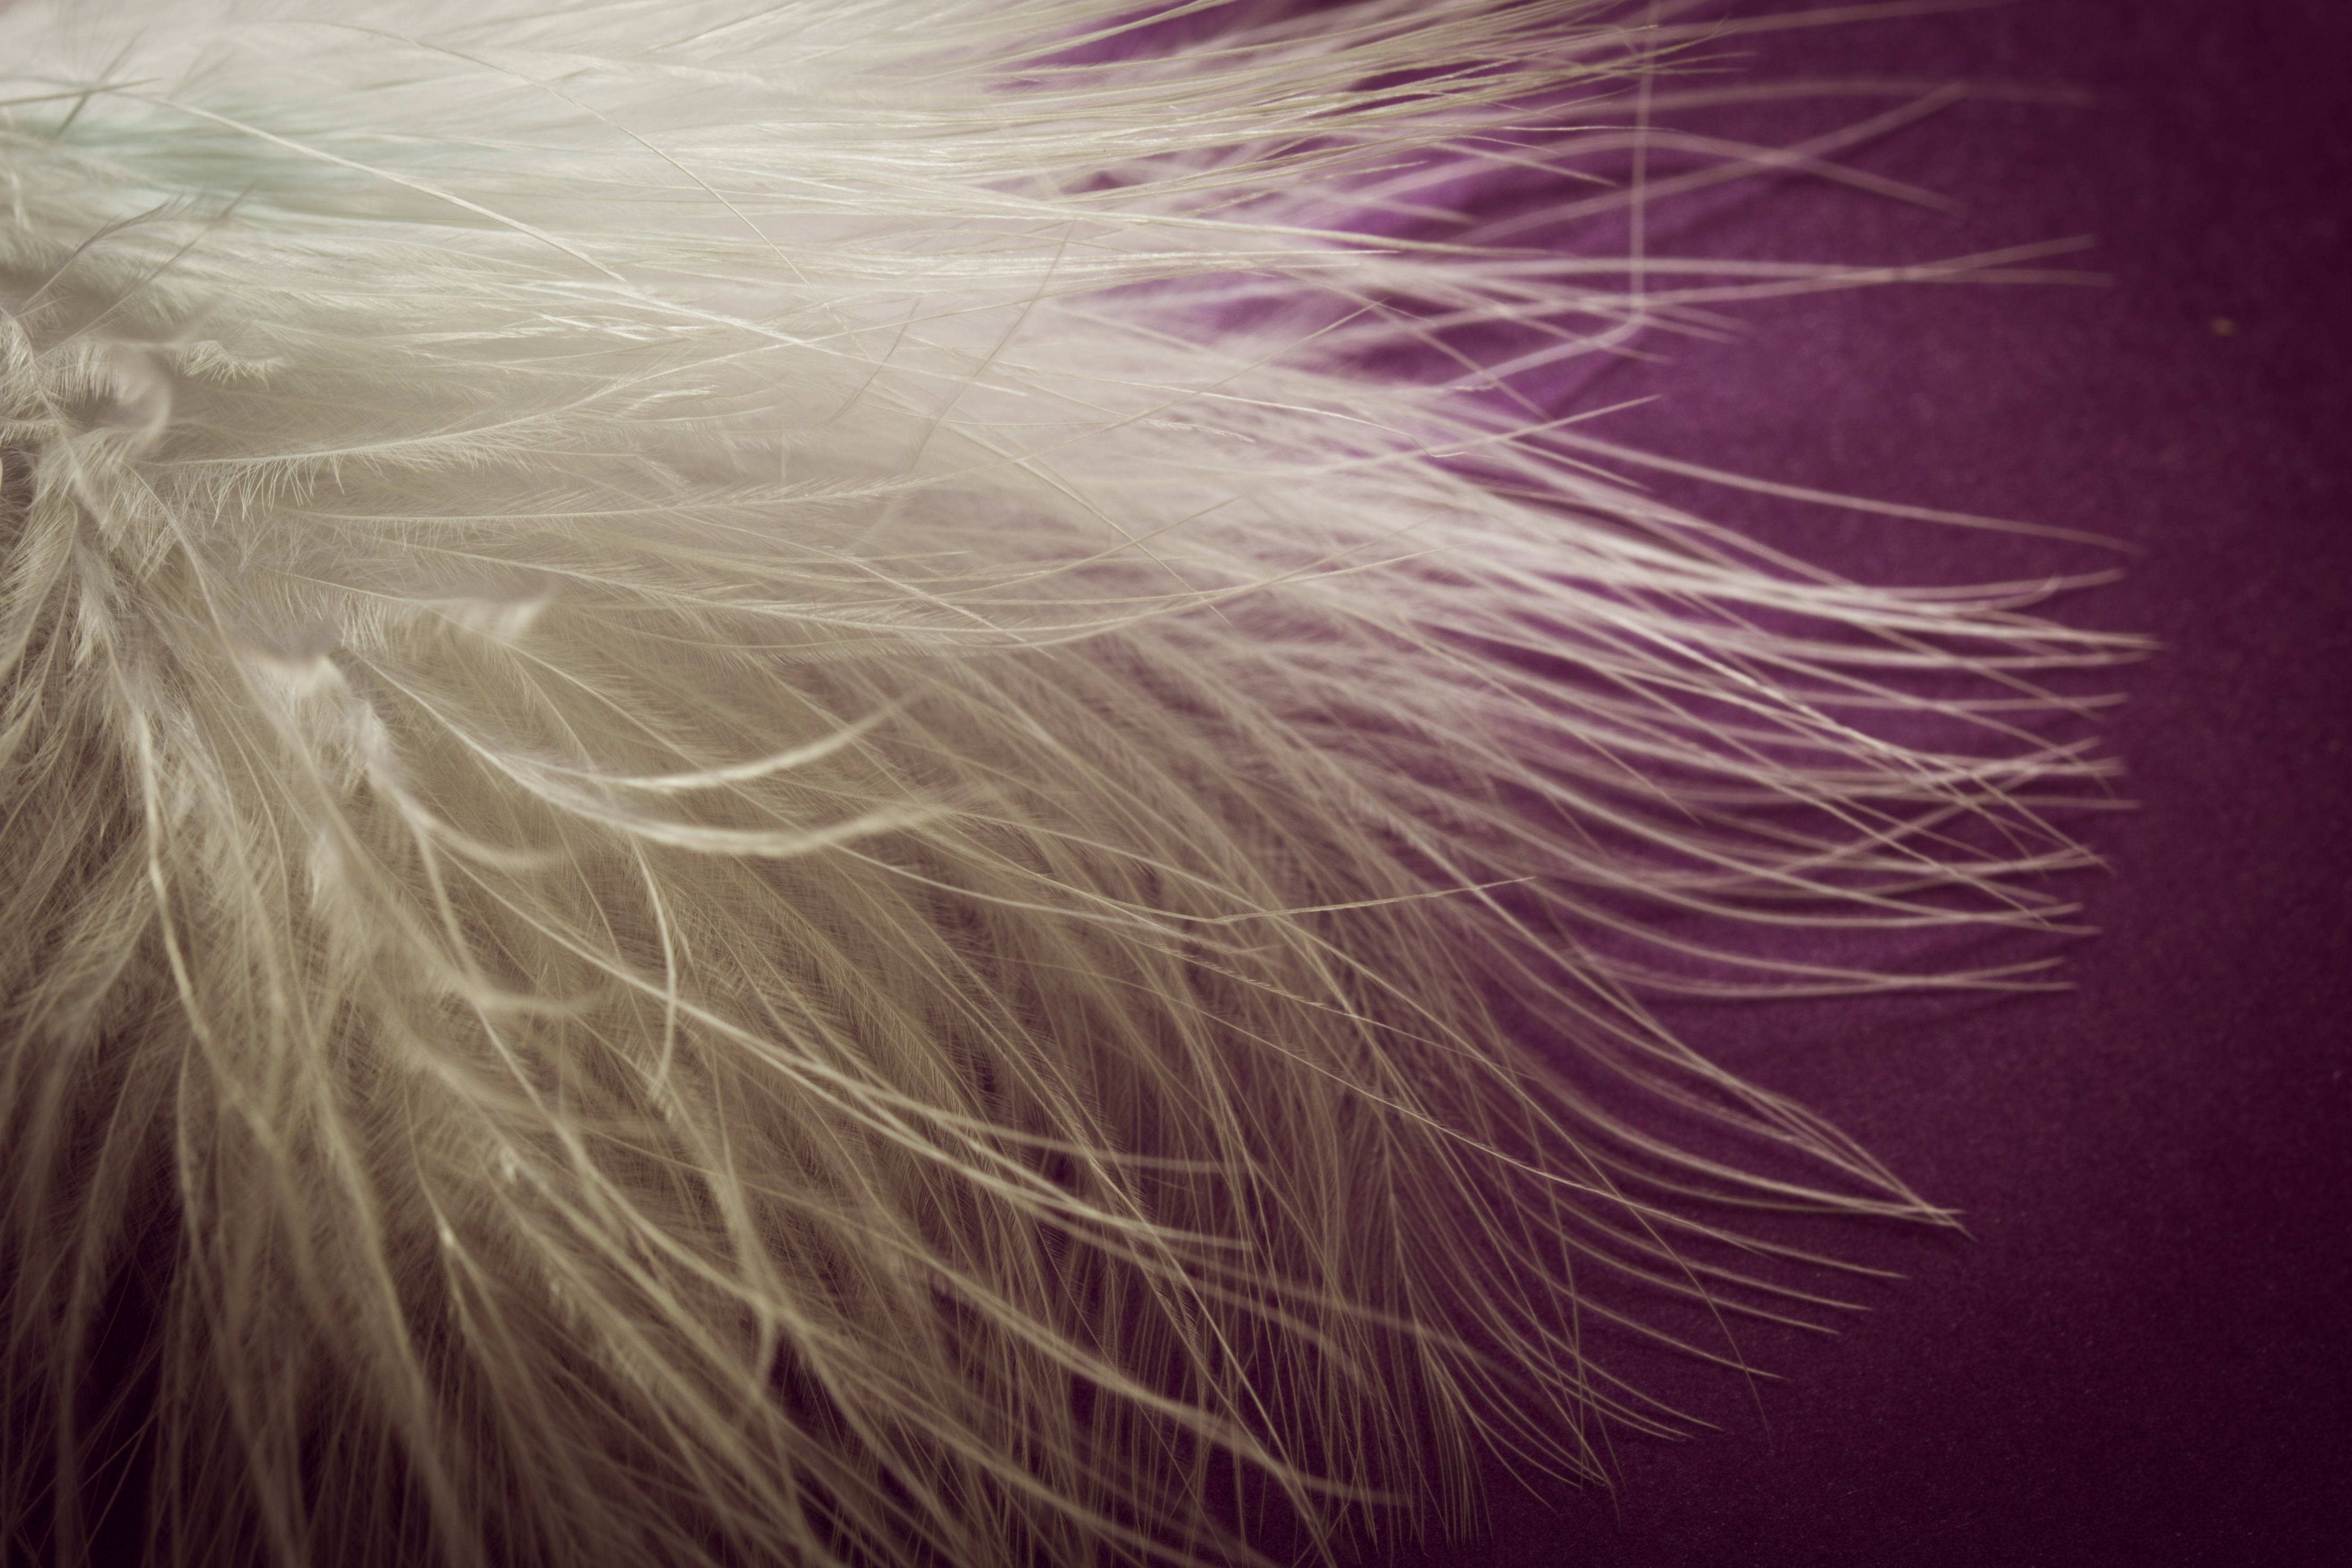
creative, bird, wing, white, spring, fluffy, color, macro, feather, material, close up, background, spring dress, macro photography, airy, slightly, bird feather, ease, lightweight, featherweight, nahaufmahme, fashion accessory